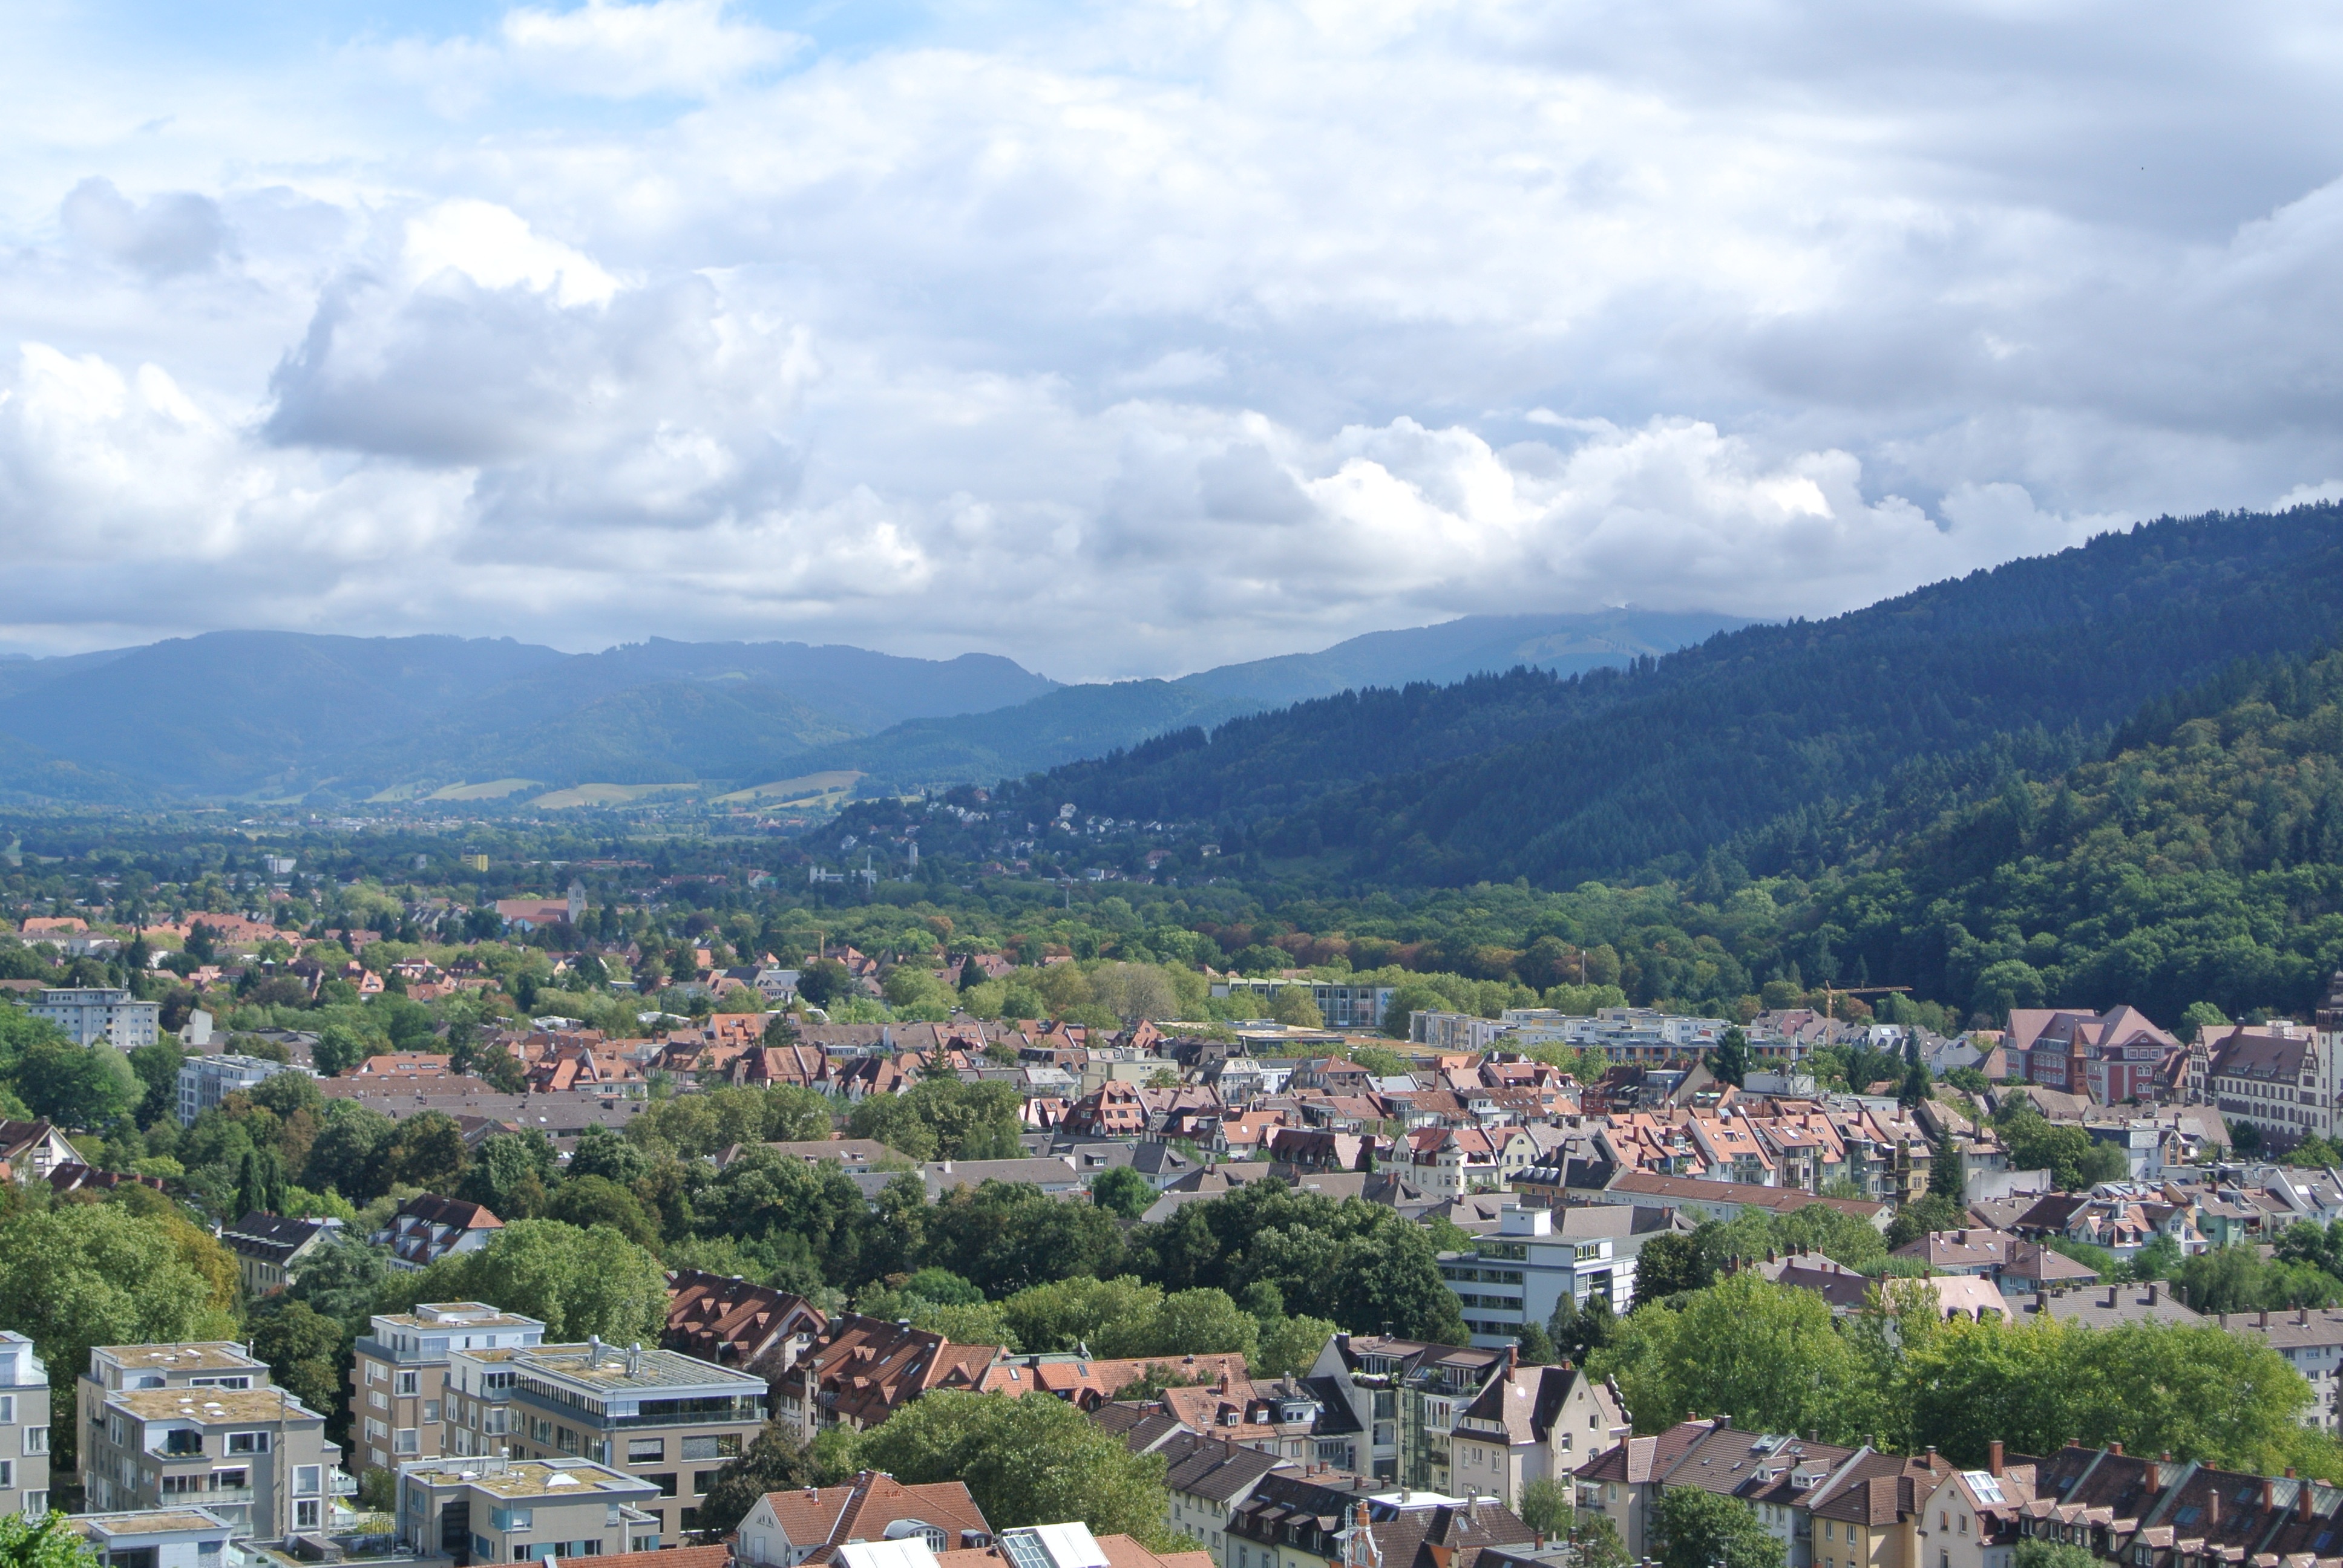
landscape, mountain, photography, hill, town, city, valley, mountain range, cityscape, panorama, village, suburb, germany, freiburg, black forest, aerial photography, residential area, human settlement, mountainous landforms